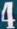
Number: 4